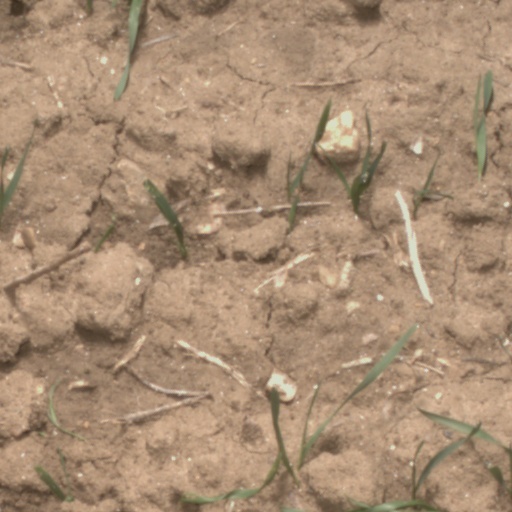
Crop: wheat